The Secret World

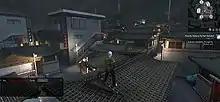
The player is standing in one of the game's three optional starting locations, Seoul.

The Secret World allows the player to control a character or avatar within a game world in third- or first-person view. This character can be used for exploration, fighting monsters, completing missions, and interacting with players and non-player characters (NPCs).